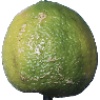
Label: Limes 1